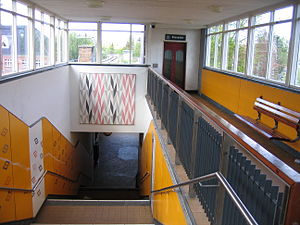
Peter Bangs Vej Station / Galleri
Peter Bangs Vej Station er en S-togs-station på Frederiksberg.